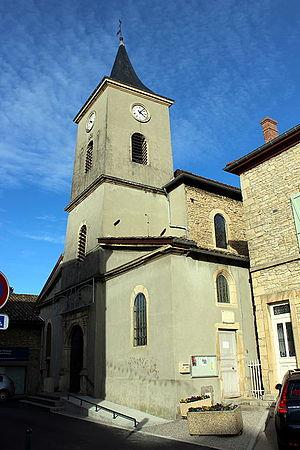
Eglise de Saint-Alban-de-Roche.
Saint-Alban-de-Roche est une commune française située dans le département de l'Isère en région Auvergne-Rhône-Alpes.